Vix pervenit

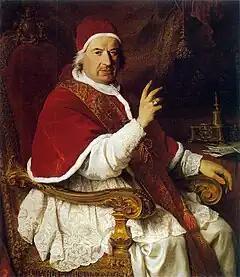
Pope Benedict XIV promulgated "Vix pervenit" in 1745.

Medieval Christian interest payment theology began with the First Council of Nicaea (325), which forbade clergy from engaging in usury. Later ecumenical councils applied this regulation to the laity.